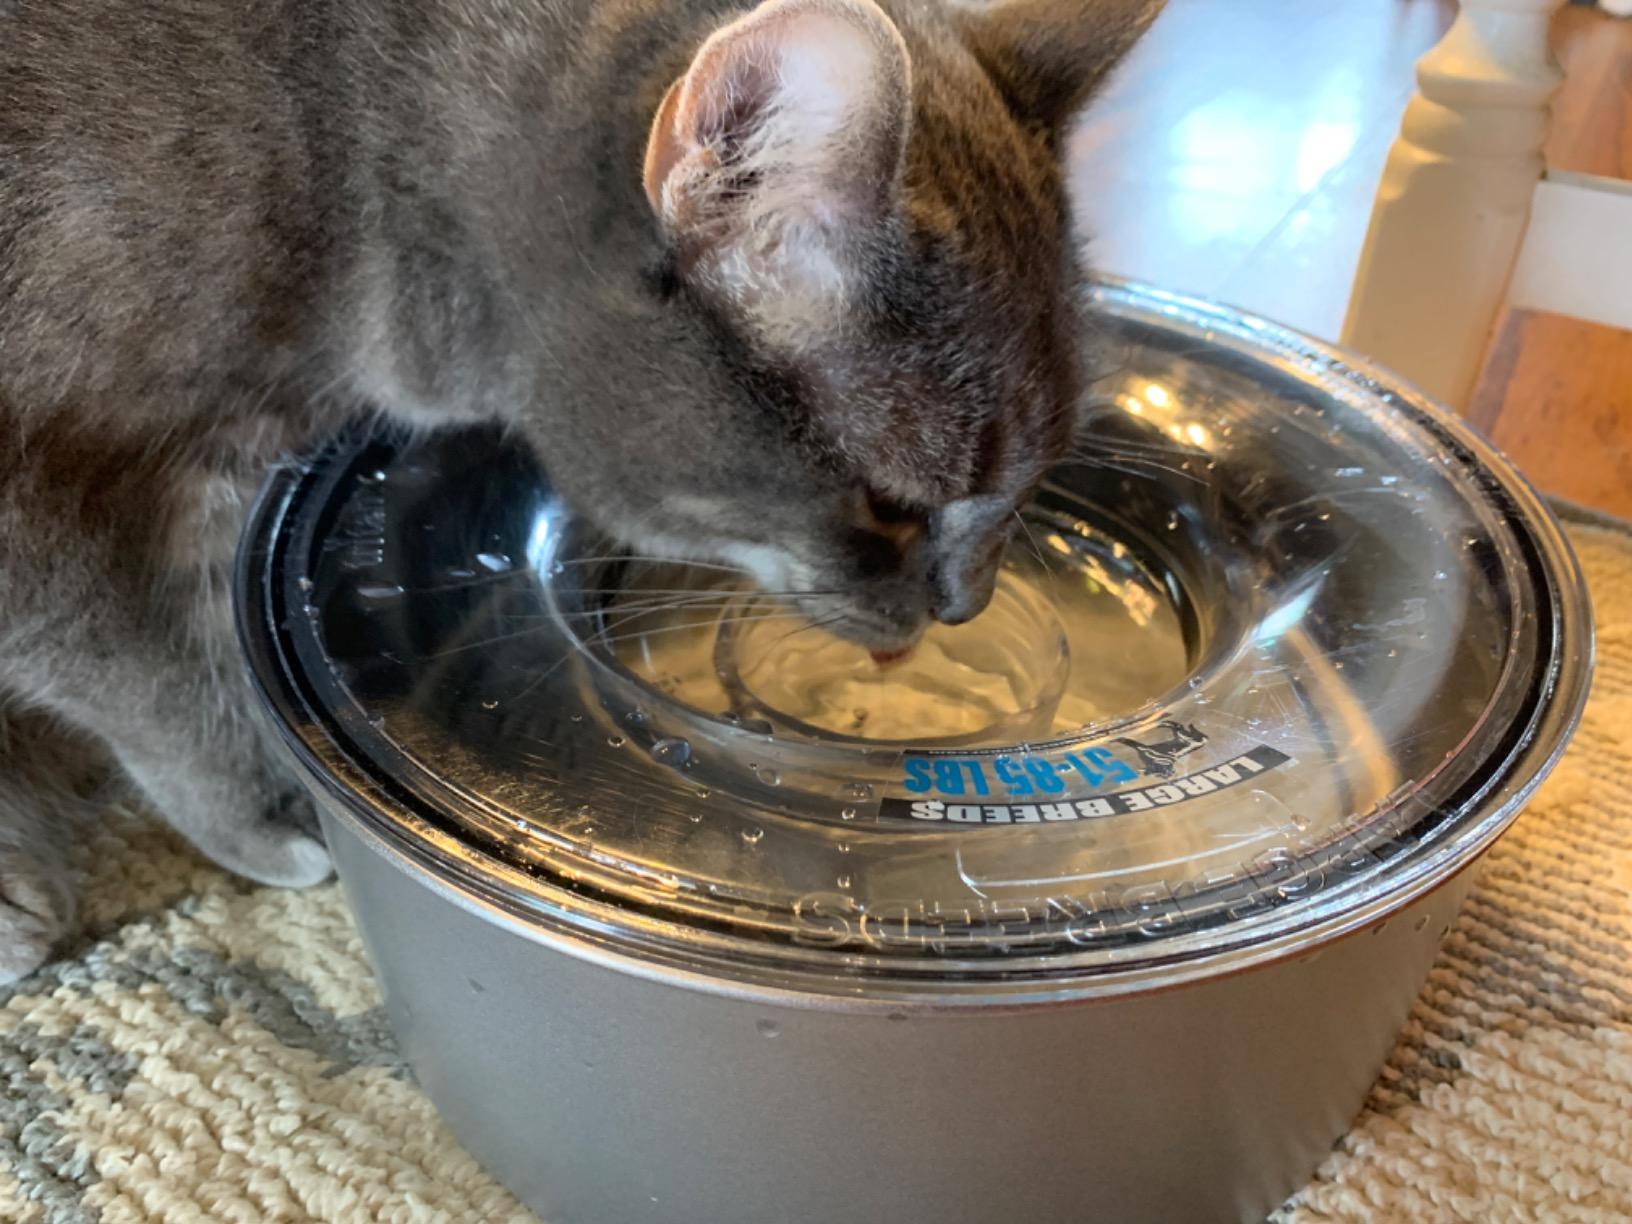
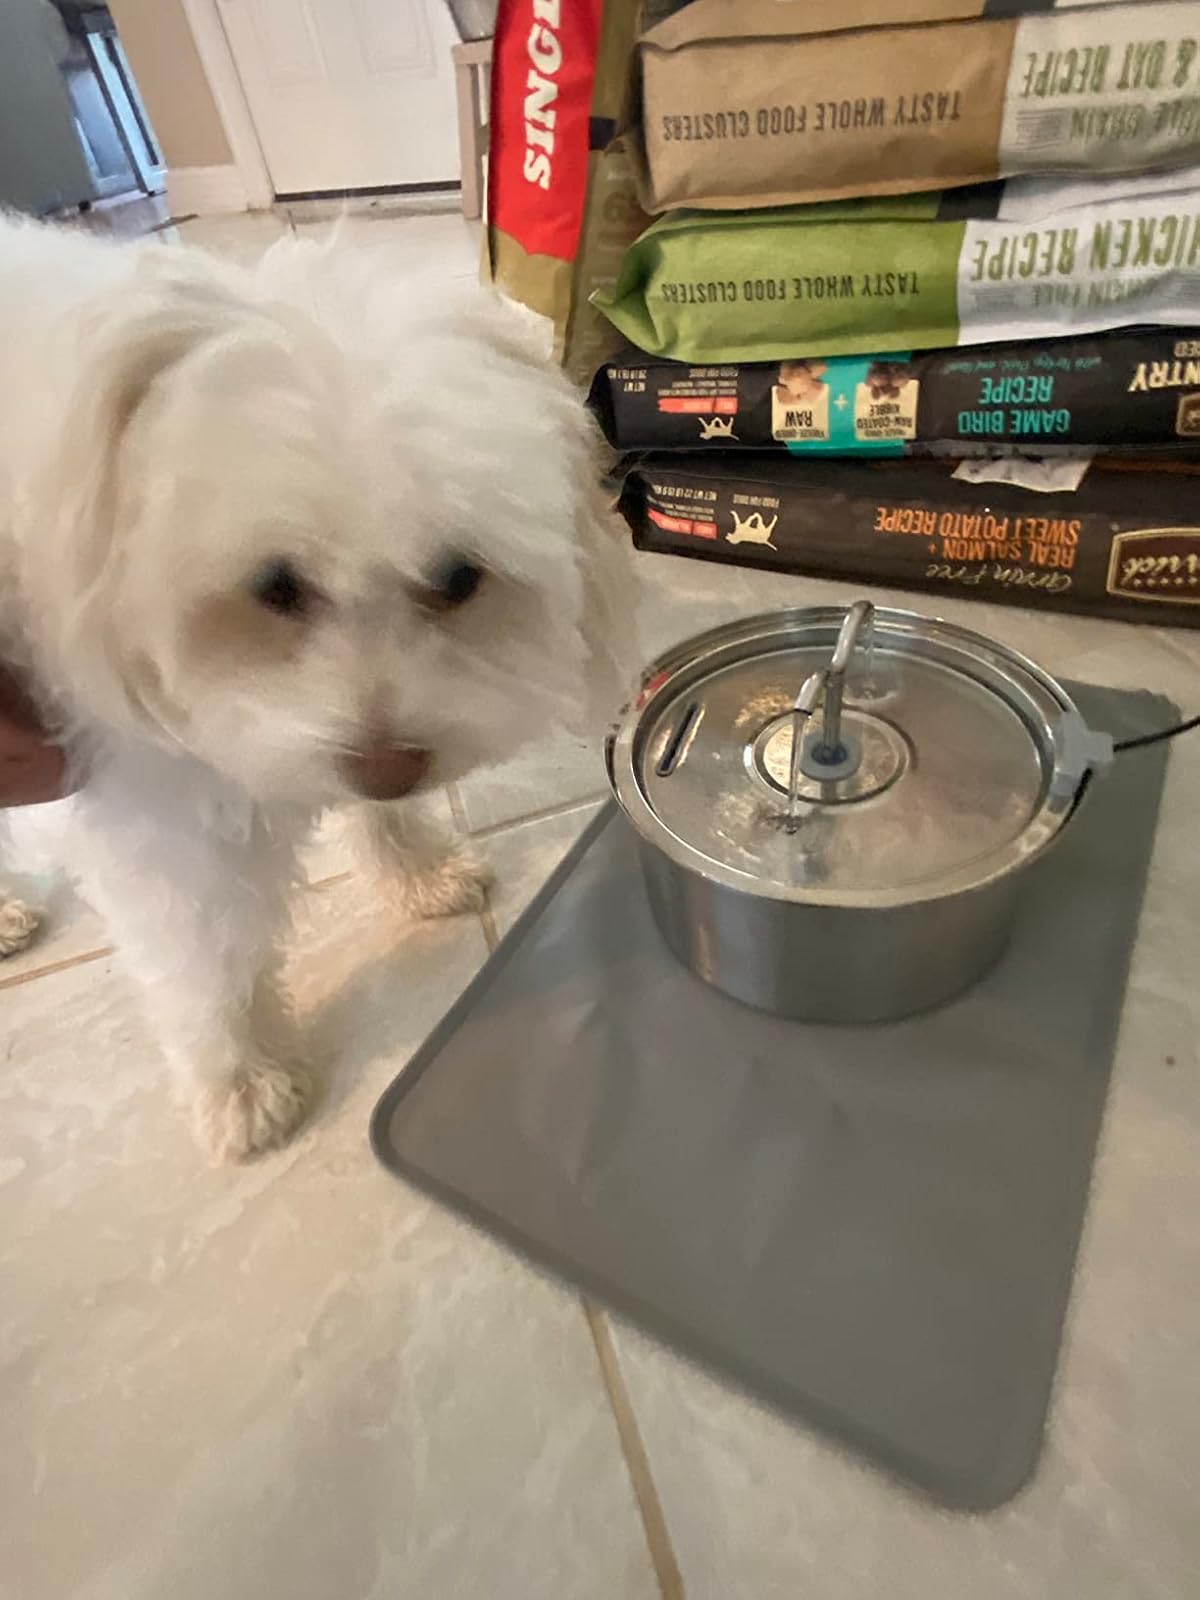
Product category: items_bowl
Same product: no